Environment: real
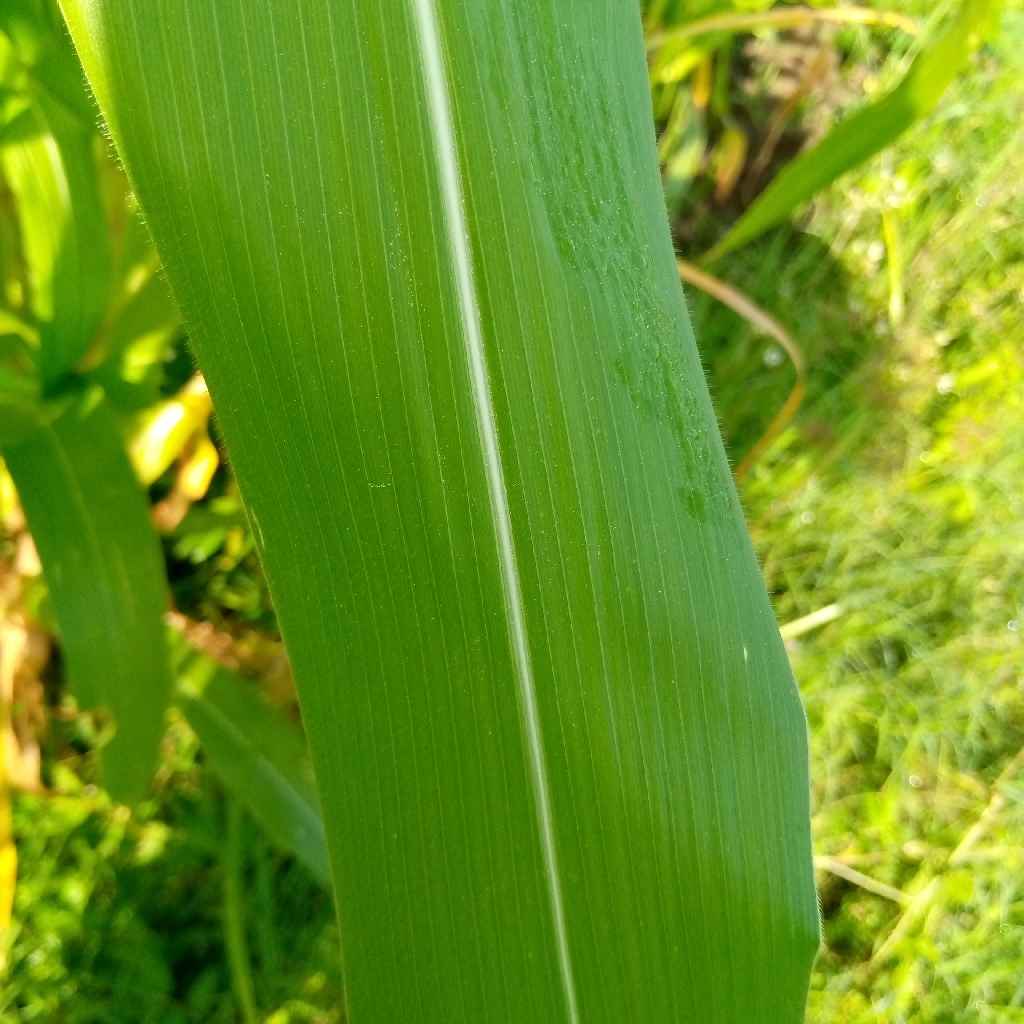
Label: healthy